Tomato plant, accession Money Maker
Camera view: vertical (180 deg); turntable rotation: 300 degrees
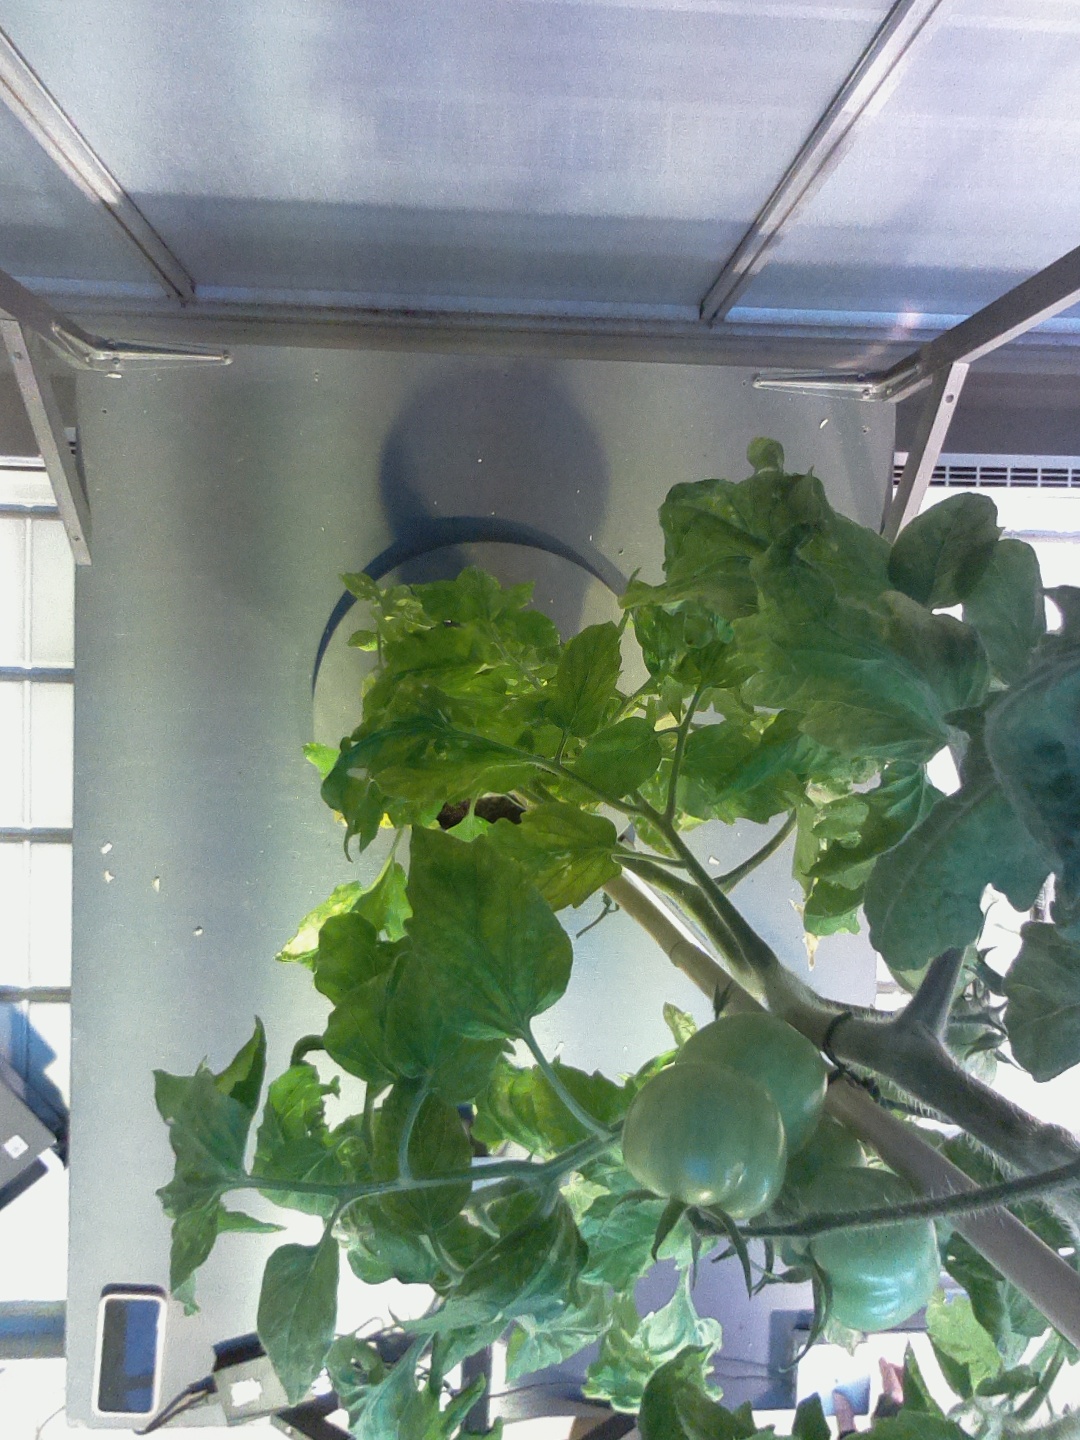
BBCH growth stage 78: 80% -90% of final fruit size